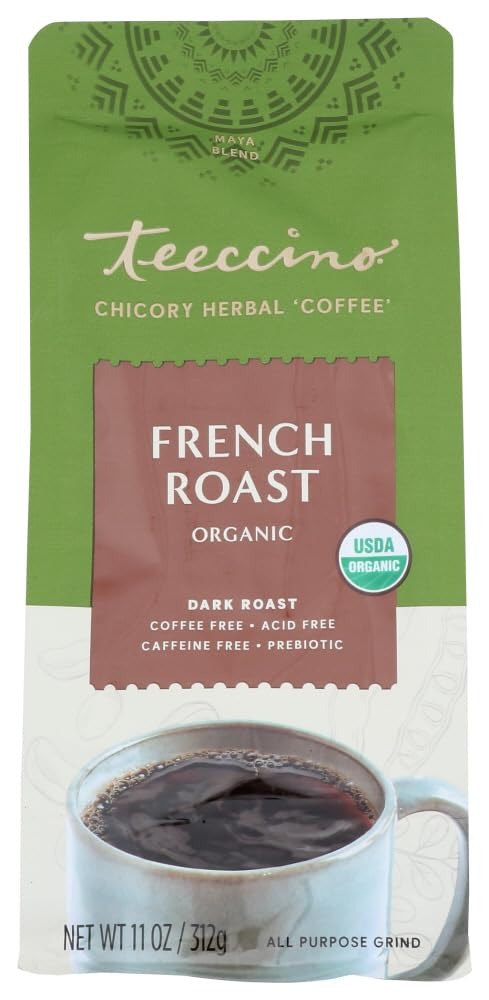
Item Name: Teeccino Herbal Coffee French Roast Maya Dark Roast - 11 Oz - Case Of 6
Value: 66.0
Unit: Ounce

Price: 102.63